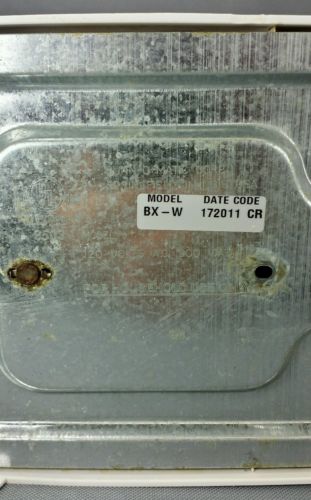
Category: coffee maker